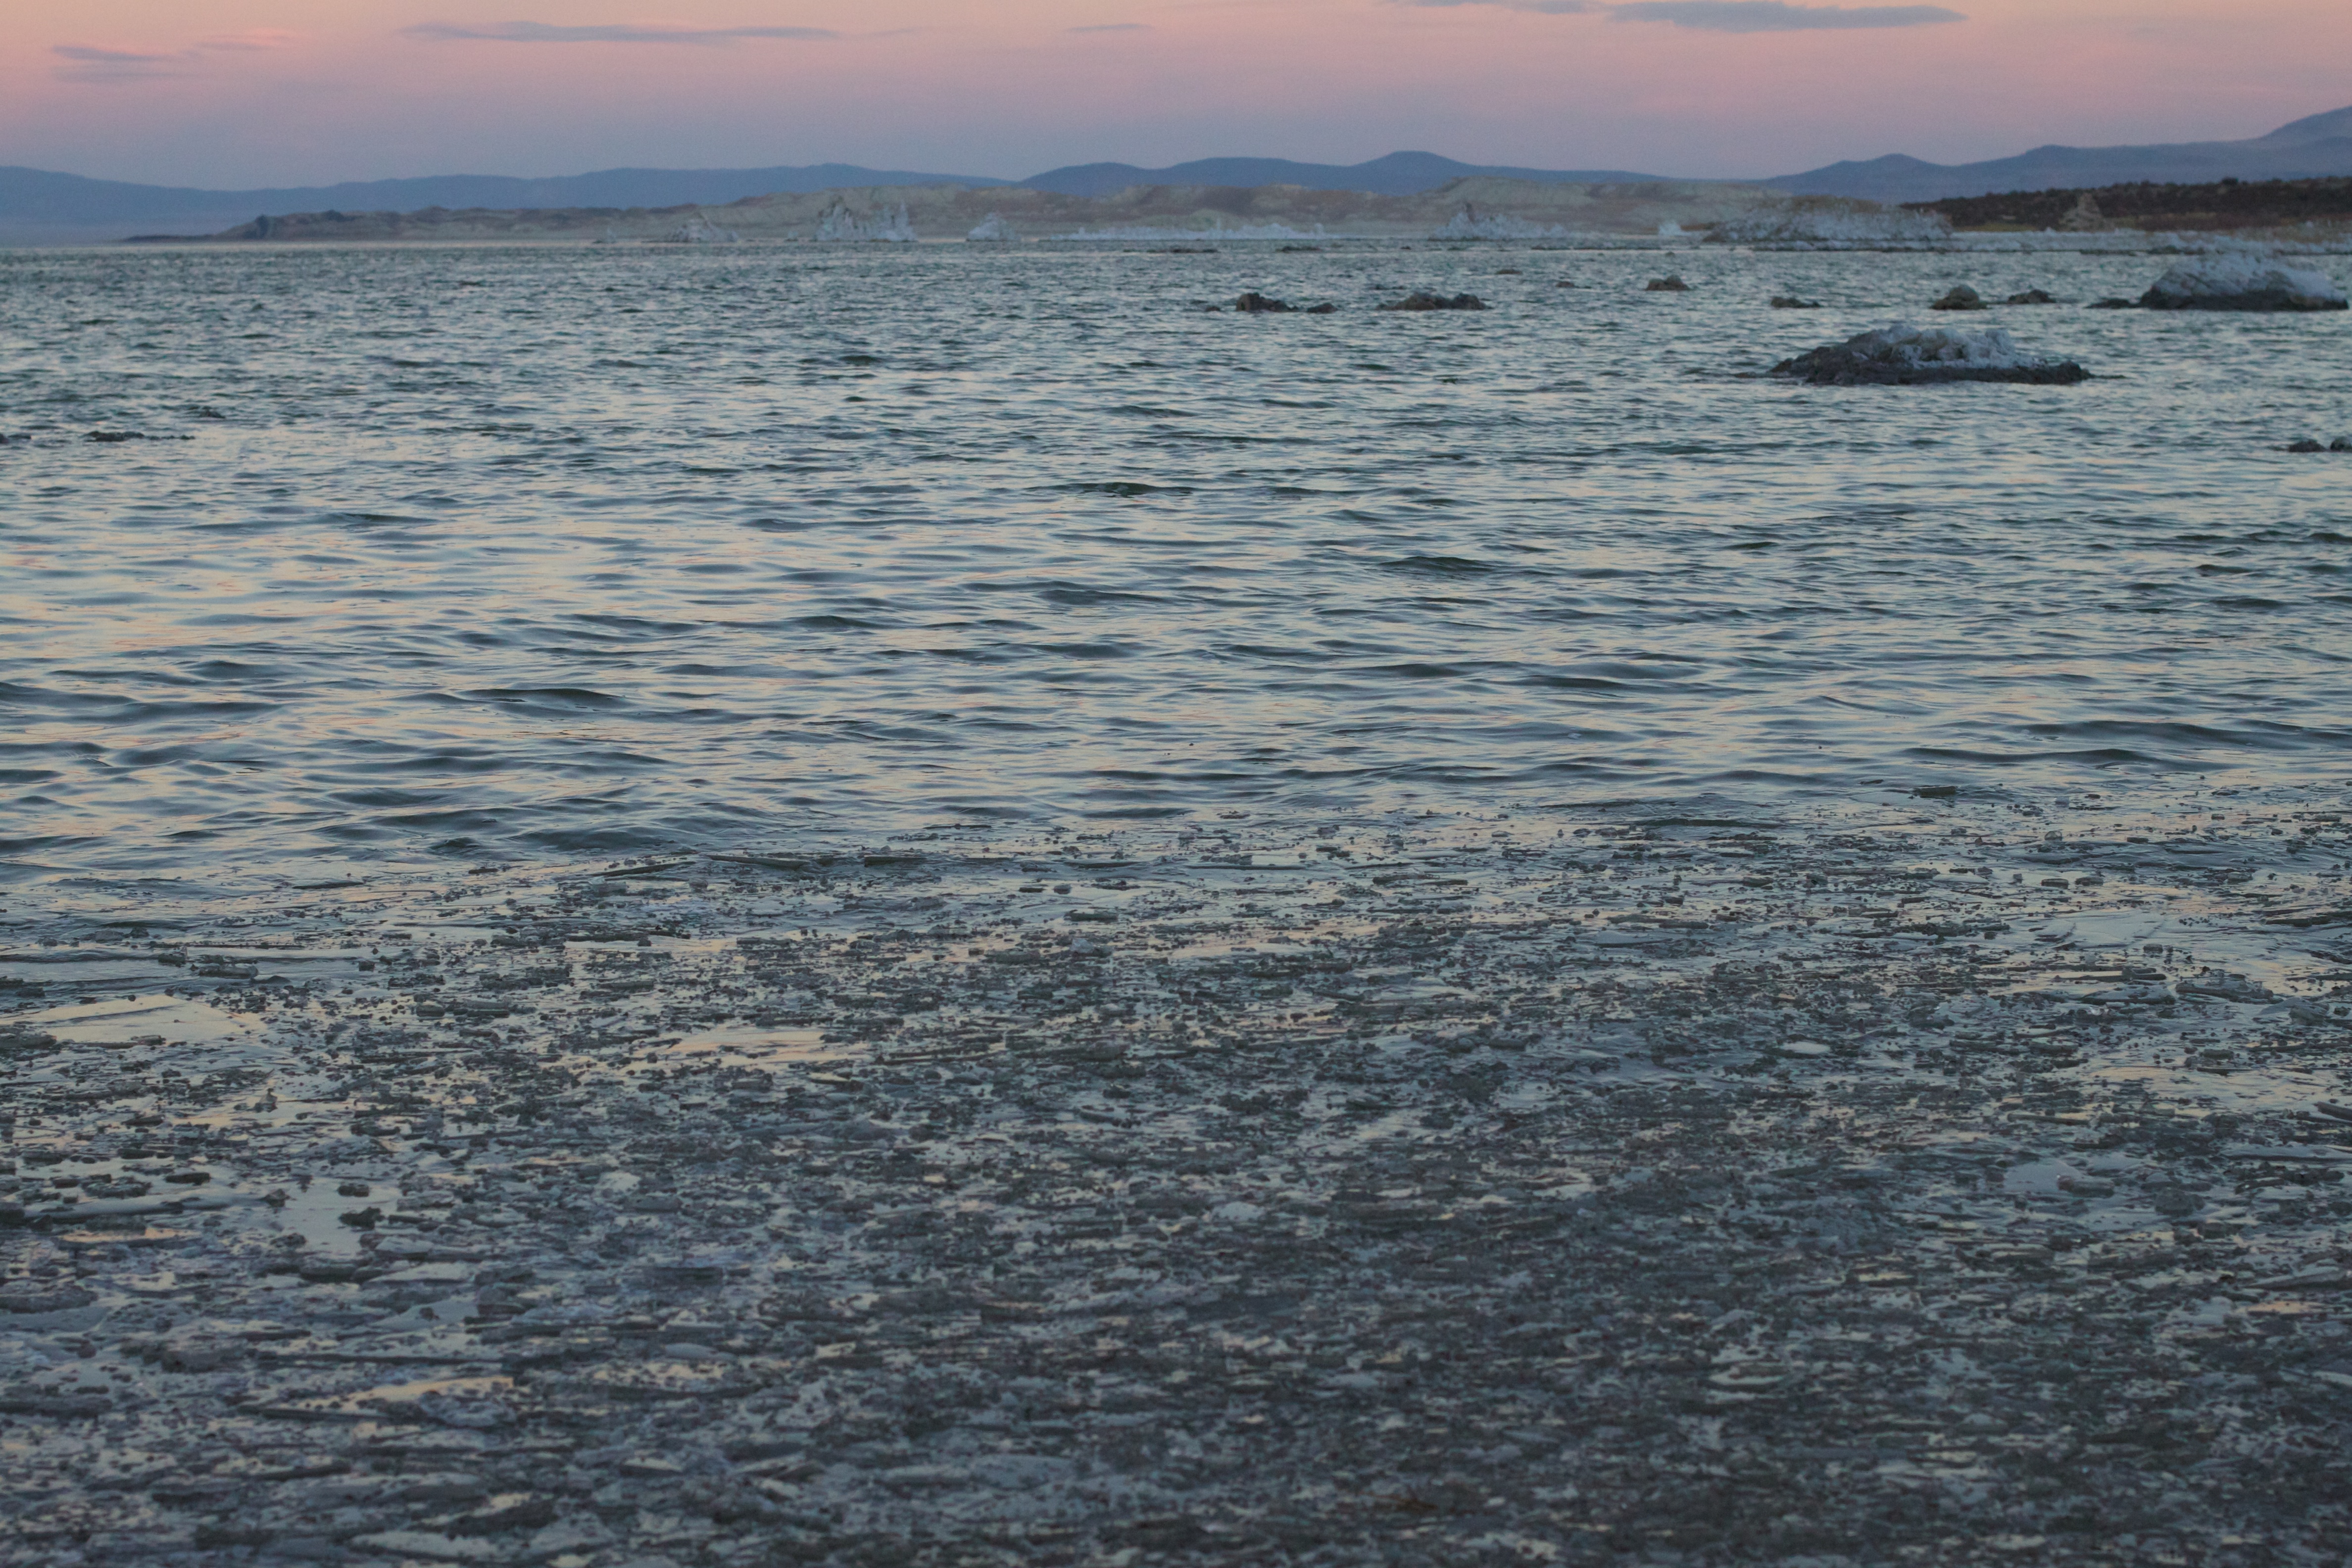
sea, coast, ocean, horizon, cloud, sunrise, sunset, morning, shore, wave, lake, dawn, ice, reflection, bay, arctic, body of water, loch, tundra, arctic ocean, mudflat, wind wave